Monte Brugiana

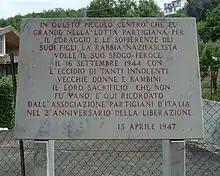
Plaque in memory of the fallen in the Bergiola massacre, placed near the elementary school.

On the slopes of Mount Brugiana on September 16, 1944, a massacre was carried out at the hands of an SS battalion commanded by Major Walter Reder. To avenge the killing of a German soldier near the locality of Foce, the SS entered the village of Bergiola Foscalina, part of the municipality of Carrara and located on the western slope of the mountain. Despite the sacrifice of a marshal of the "Guardia di Finanza", Vincenzo Giudice, the Germans locked up the population remaining in the village (consisting mostly of women, elders and children after the men had abandoned their homes following repeated threats) and locked them inside the elementary school to which they then set fire. Seventy-one people died.